Khalili Foundation

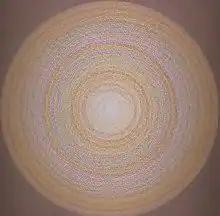
The Circle of Piece, a painting by the British artist Ben Johnson designed by Khalili as a kaleidoscope of the word "peace" in Hebrew, English, and Arabic.

Interfaith Explorers is a UNESCO-supported online educational resource for children aged 10 to 11, teaching about Christianity, Islam, and Judaism. The course is freely offered to schools and supported by four hundred online videos. Begun in 2012, it has been promoted in 18,000 primary schools in England and Wales and to UNESCO's international network of 13,500 schools. Interviewed in 2012, Khalili said that it is important to show children the similarities between Abrahamic religions at an early age: "We have no choice but to start now. If we don’t, in twenty to thirty years we’ll be sitting down here having the same conversation about the Middle East problem."